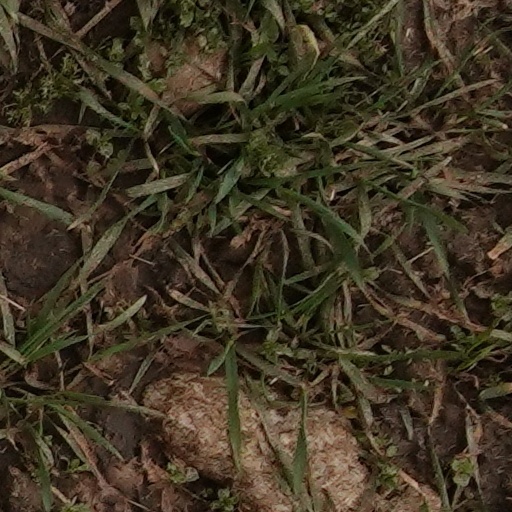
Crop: wheat